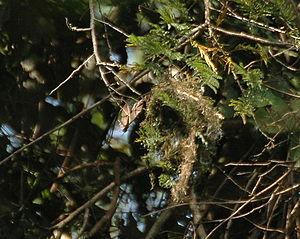
La Mésangette rayée est une espèce d'oiseaux de placement taxonomique incertain. C'est la seule espèce du genre Pholidornis.